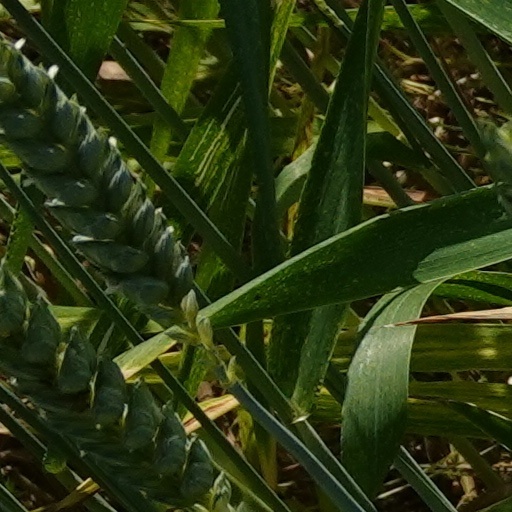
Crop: wheat